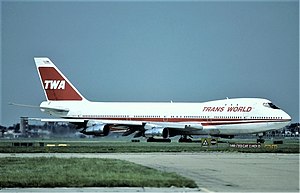
TWA Flight 800 / Galleri
Trans World Airlines Flight 800, var en Boeing 747 fra det amerikanske selskab Trans World Airlines, der eksploderede og styrtede ned i Atlanterhavet nær East Moriches, New York ud for Long Islands kyst. Det skete 12 minutter efter at flyet var lettet den 17. juli 1996 klokken cirka 20:31 lokal tid. TWA 800 var lettet fra John F. Kennedy International Airport på vej til Rom og skulle have mellemlandet i Aéroport Paris-Charles de Gaulle i Paris. Alle 230 ombordværende omkom, den tredje dødeligste flyulykke på amerikansk jord.